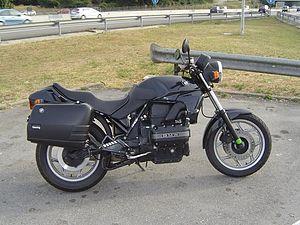
La K 75 est un modèle de motocyclette issue du catalogue du constructeur allemand BMW.